Funamachiguchi Station

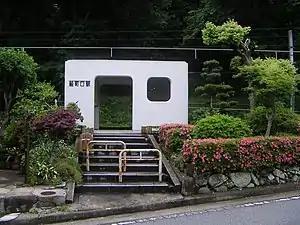

is a railway station in Nishiwaki, Hyōgo Prefecture, Japan, operated by West Japan Railway Company (JR West).